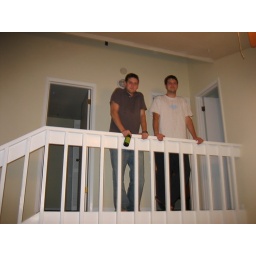
the bucher boys in will's new house